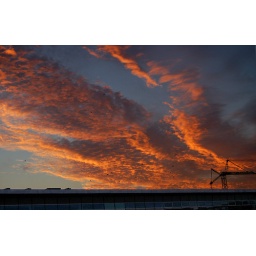
More dramatic autumn sky over the IT University of Copenhagen as seen from balcony